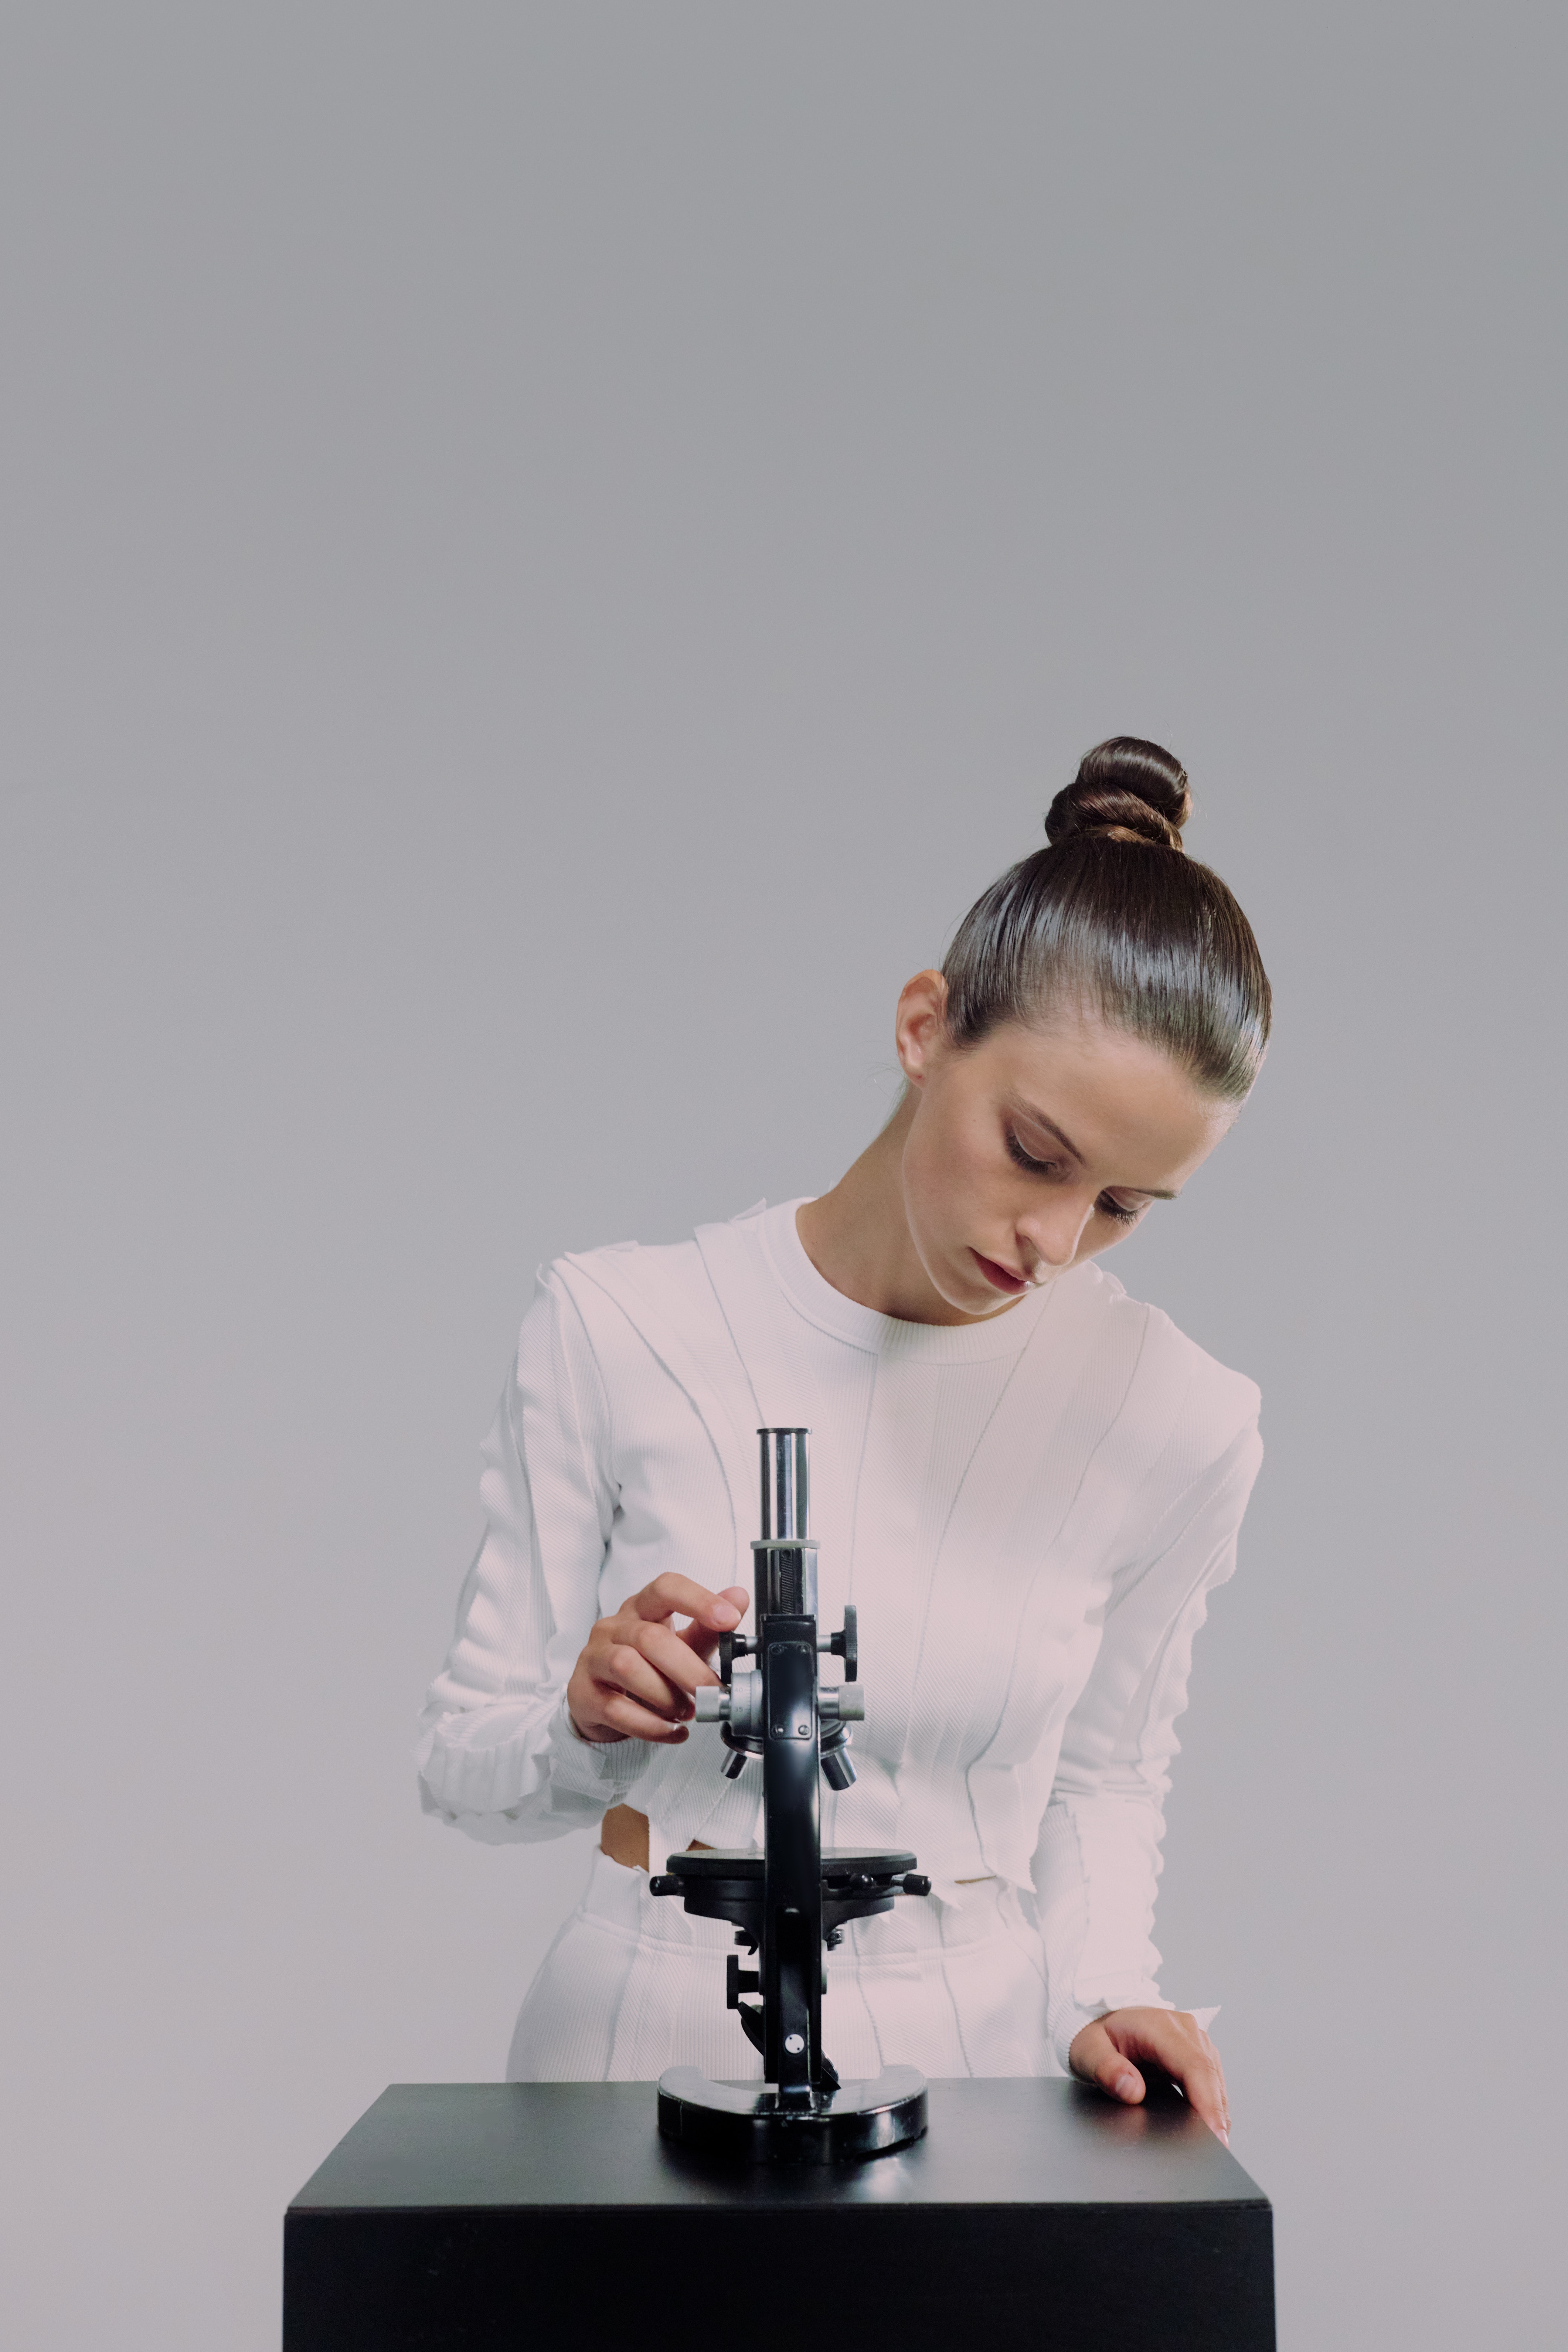
beauty, glasses, neck, sleeve, gadget, collar, audio equipment, jewellery, white collar worker, event, office equipment, fashion accessory, machine, elbow, fashion design, microphone stand, sunglasses, job, eyewear, necklace, sitting, toy, cameras optics, formal wear, street fashion, electronic instrument